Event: Nepal Earthquake
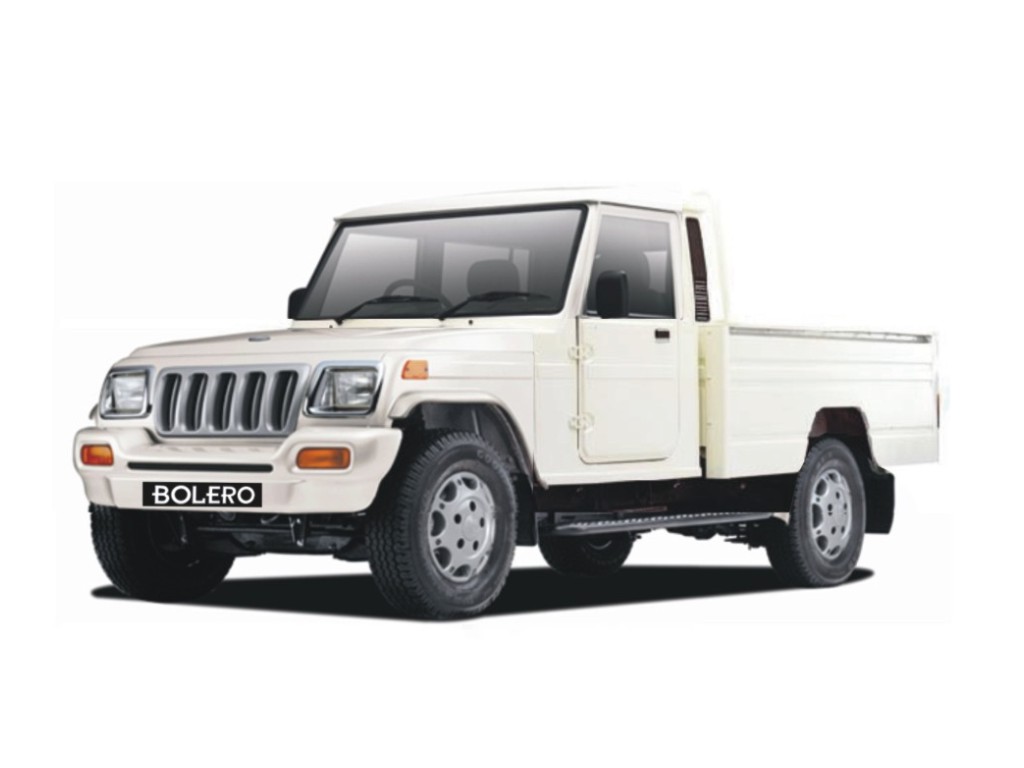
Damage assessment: no_damage